Hela (Blake)

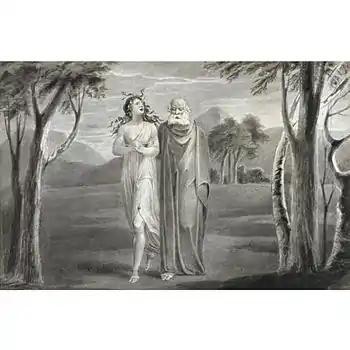
"Tiriel led by Hela" (Private Collection); the illustrated text is "All night they wanderd thro the wood & when the sun arose/They entered on the mountains of Har" (7:18-19). Note the snakes in Hela's hair.

In the mythological writings of William Blake, Hela is the youngest of the five daughters of "Tiriel". She is the only survivor of his curse. She denounces her blind father for what he has done; he curses her once more, turning her hair to Medusa-style snakes. She guides him to the Vales of Har.